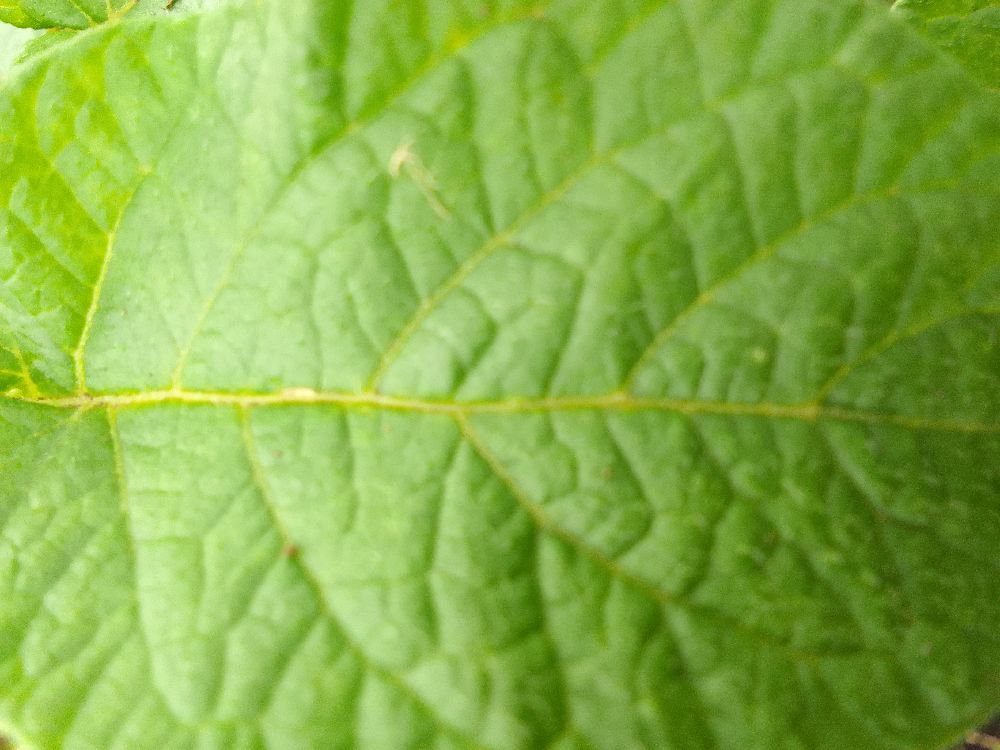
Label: Healthy